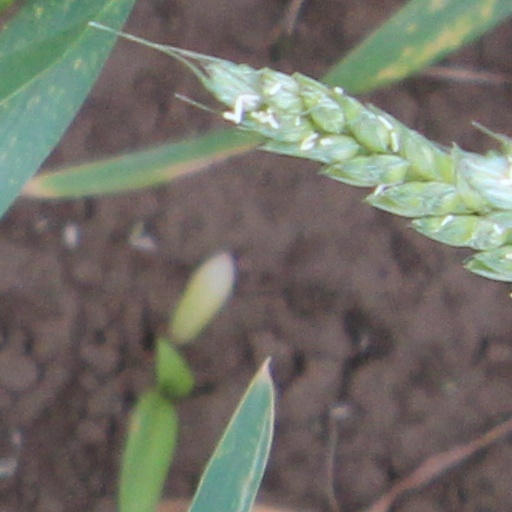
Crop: wheat